Democratic Party of Guam

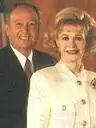
Gutierrez/Bordallo

Gutierrez's credibility and integrity have been under constant attack by those who oppose him and his style of leadership. Beginning when he was still in office, efforts are continuing to try to find him guilty of purported crimes. He has never been found guilty of any crime, winning all cases that went to trial. Other cases were thrown out of court because they had no merit.